South Dalton

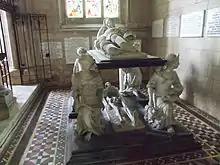
The tomb of Sir John Hotham

The church of St Mary was designated a Grade I listed building in 1968 and is now recorded in the National Heritage List for England, maintained by Historic England. Its spire is over tall and is a prominent local landmark. It was designed by John Loughborough Pearson and built from 1858 to 1861 as a replacement for a brick structure.